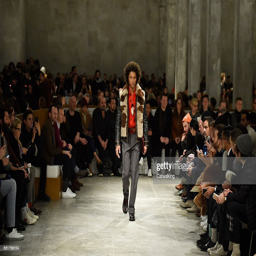
models walk the runway at the fashion show during fashion week .